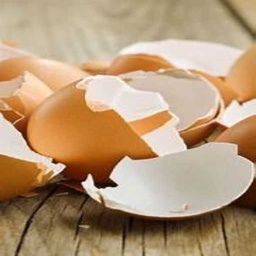
Label: eggshells